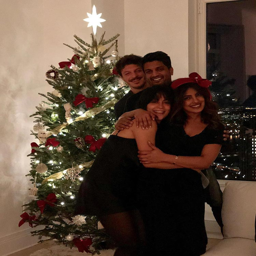
actor with her friends and the christmas tree